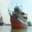
Label: ship